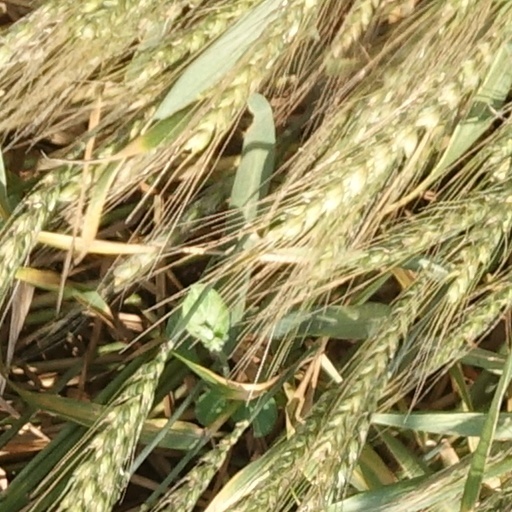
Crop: wheat